Santa Cruz County, Arizona

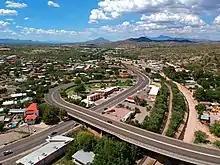
The junction of Arizona State Route 82 (Patagonia Highway) and Business-Loop 19 (Grand Avenue) in Nogales. The SR 82 overpass crosses over Grand Avenue, the Union Pacific Railroad, and the Nogales Wash.

According to the United States Census Bureau, the county has a total area of , of which is land and (0.1%) is water. It is the smallest county by area in Arizona.